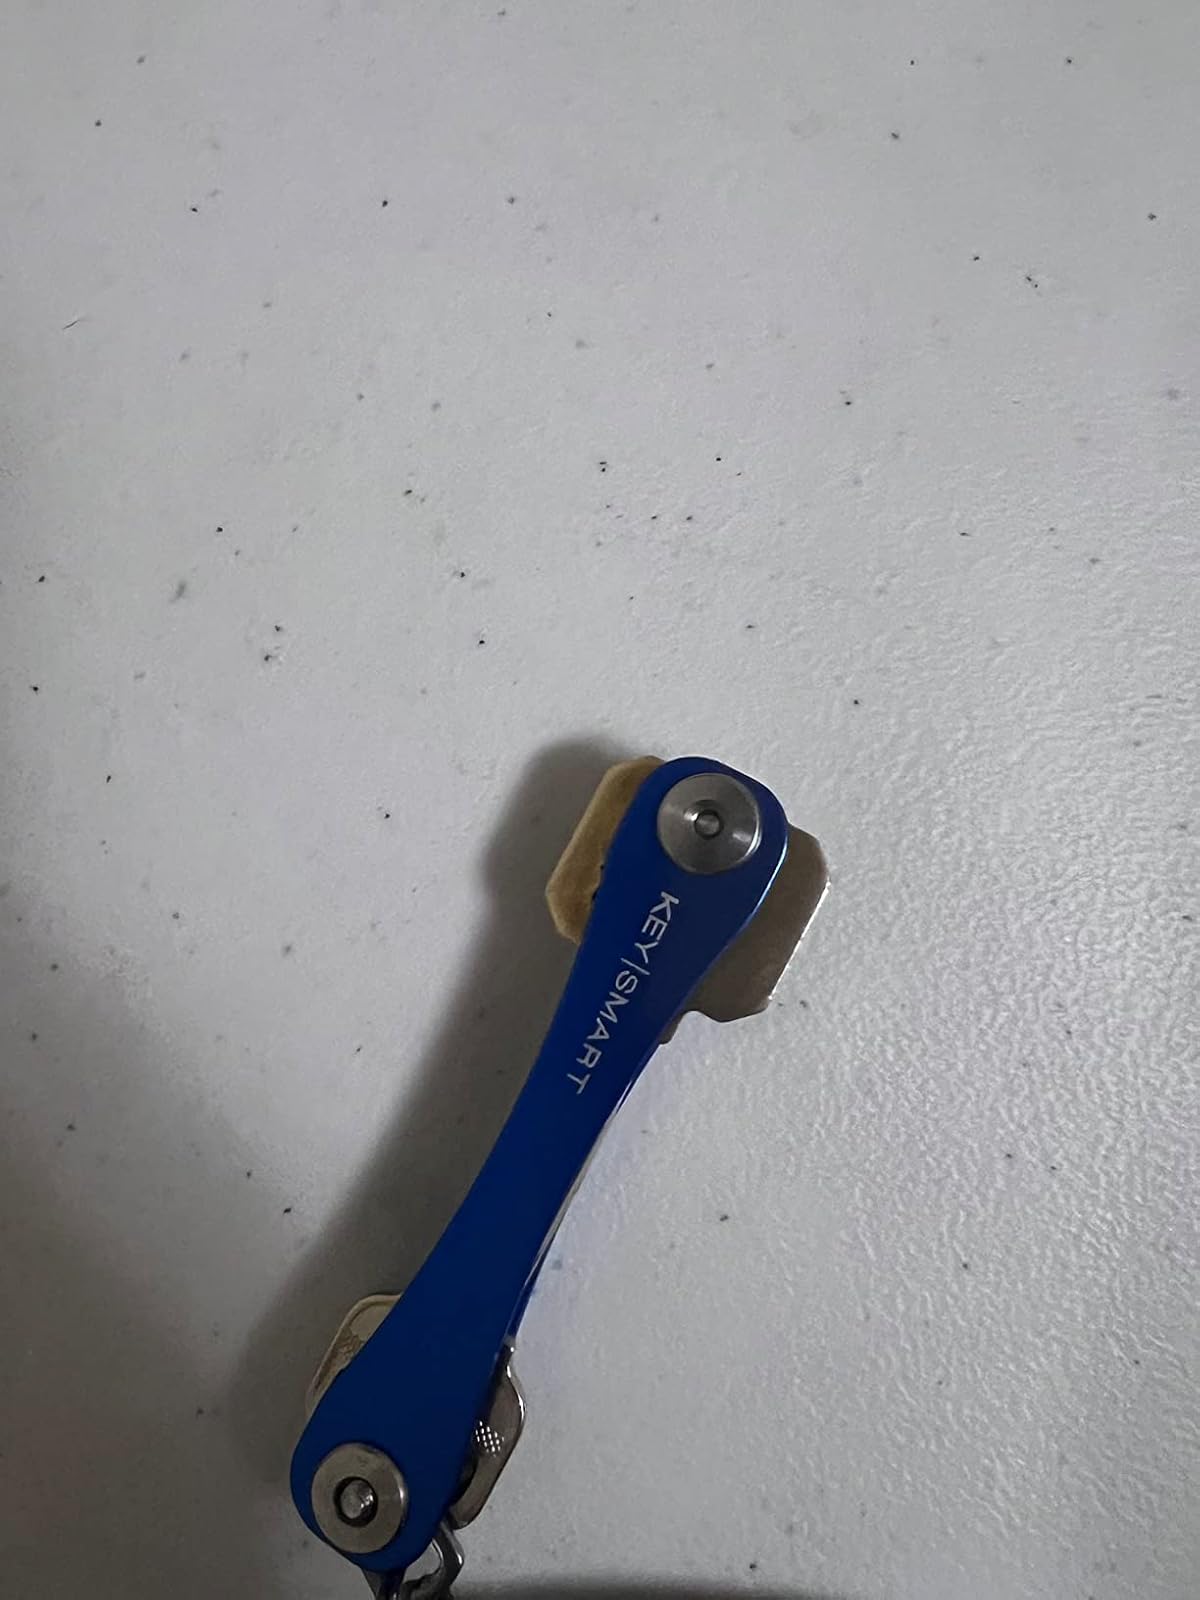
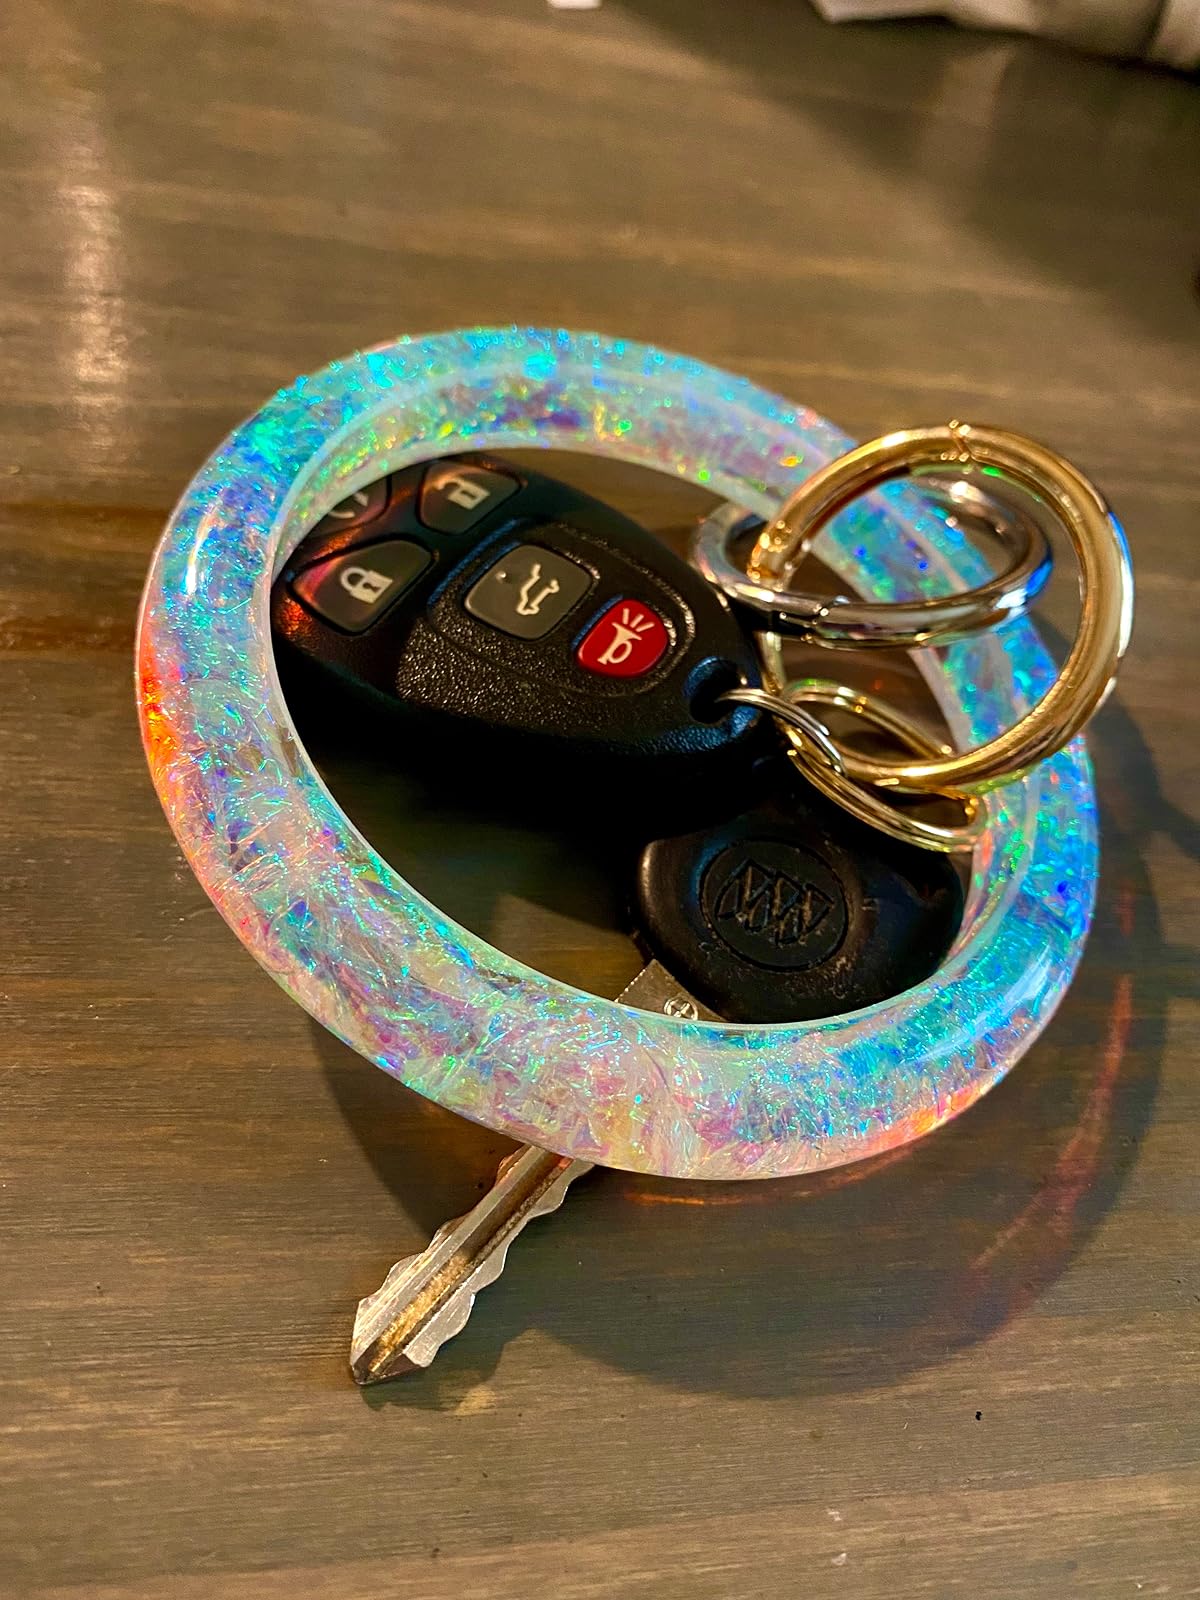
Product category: accessories_keychain
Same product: no